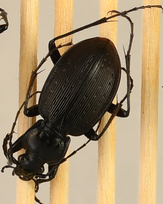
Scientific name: Carabus goryi
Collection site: Mountain Lake Biological Station NEON (MLBS), plot MLBS_008